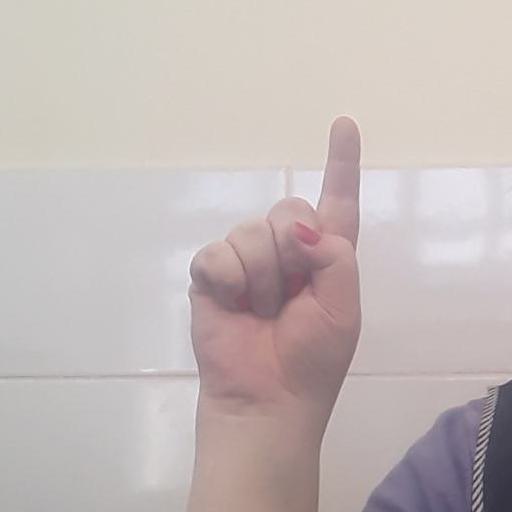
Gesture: one